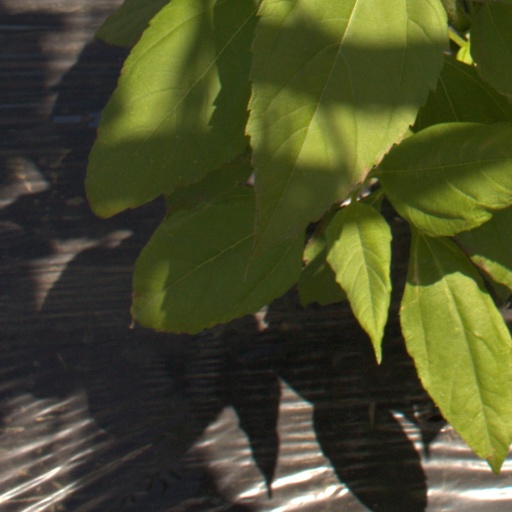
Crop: Jerusalem artichoke